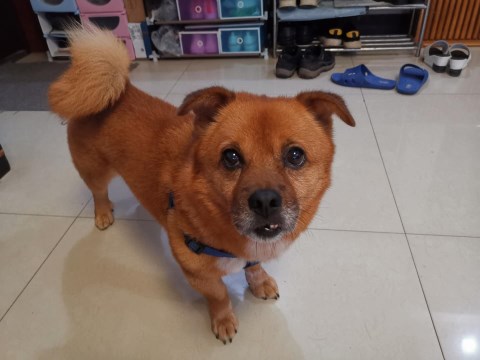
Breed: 806-n000129-papillon